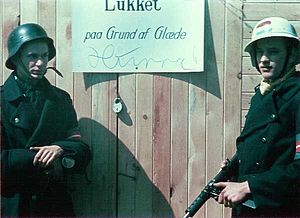
Danmarks historie (1945-1990) / Efterkrigstiden 1945-1956
To modstandsfolk holder vagt foran en lukket butik
Forretning i København med skilt ""Lukket paa Grund af Glæde"" og to unge danske frihedskæmpere foran"
Danmarks historie i perioden fra 1945 til 1990 præges især af to begivenheder, der fik stor betydning for Danmarks rolle i det internationale samfund. I 1945 blev landet befriet af De Allierede efter 5 års besættelse, og landet blev senere et af de stiftende medlemmer af både FN og NATO. Mod periodens slutning faldt Berlinmuren, hvormed Danmarks og NATOs fjendebillede ændrede sig dramatisk.